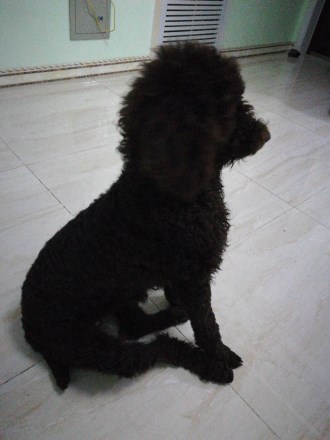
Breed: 316-n000118-standard_poodle